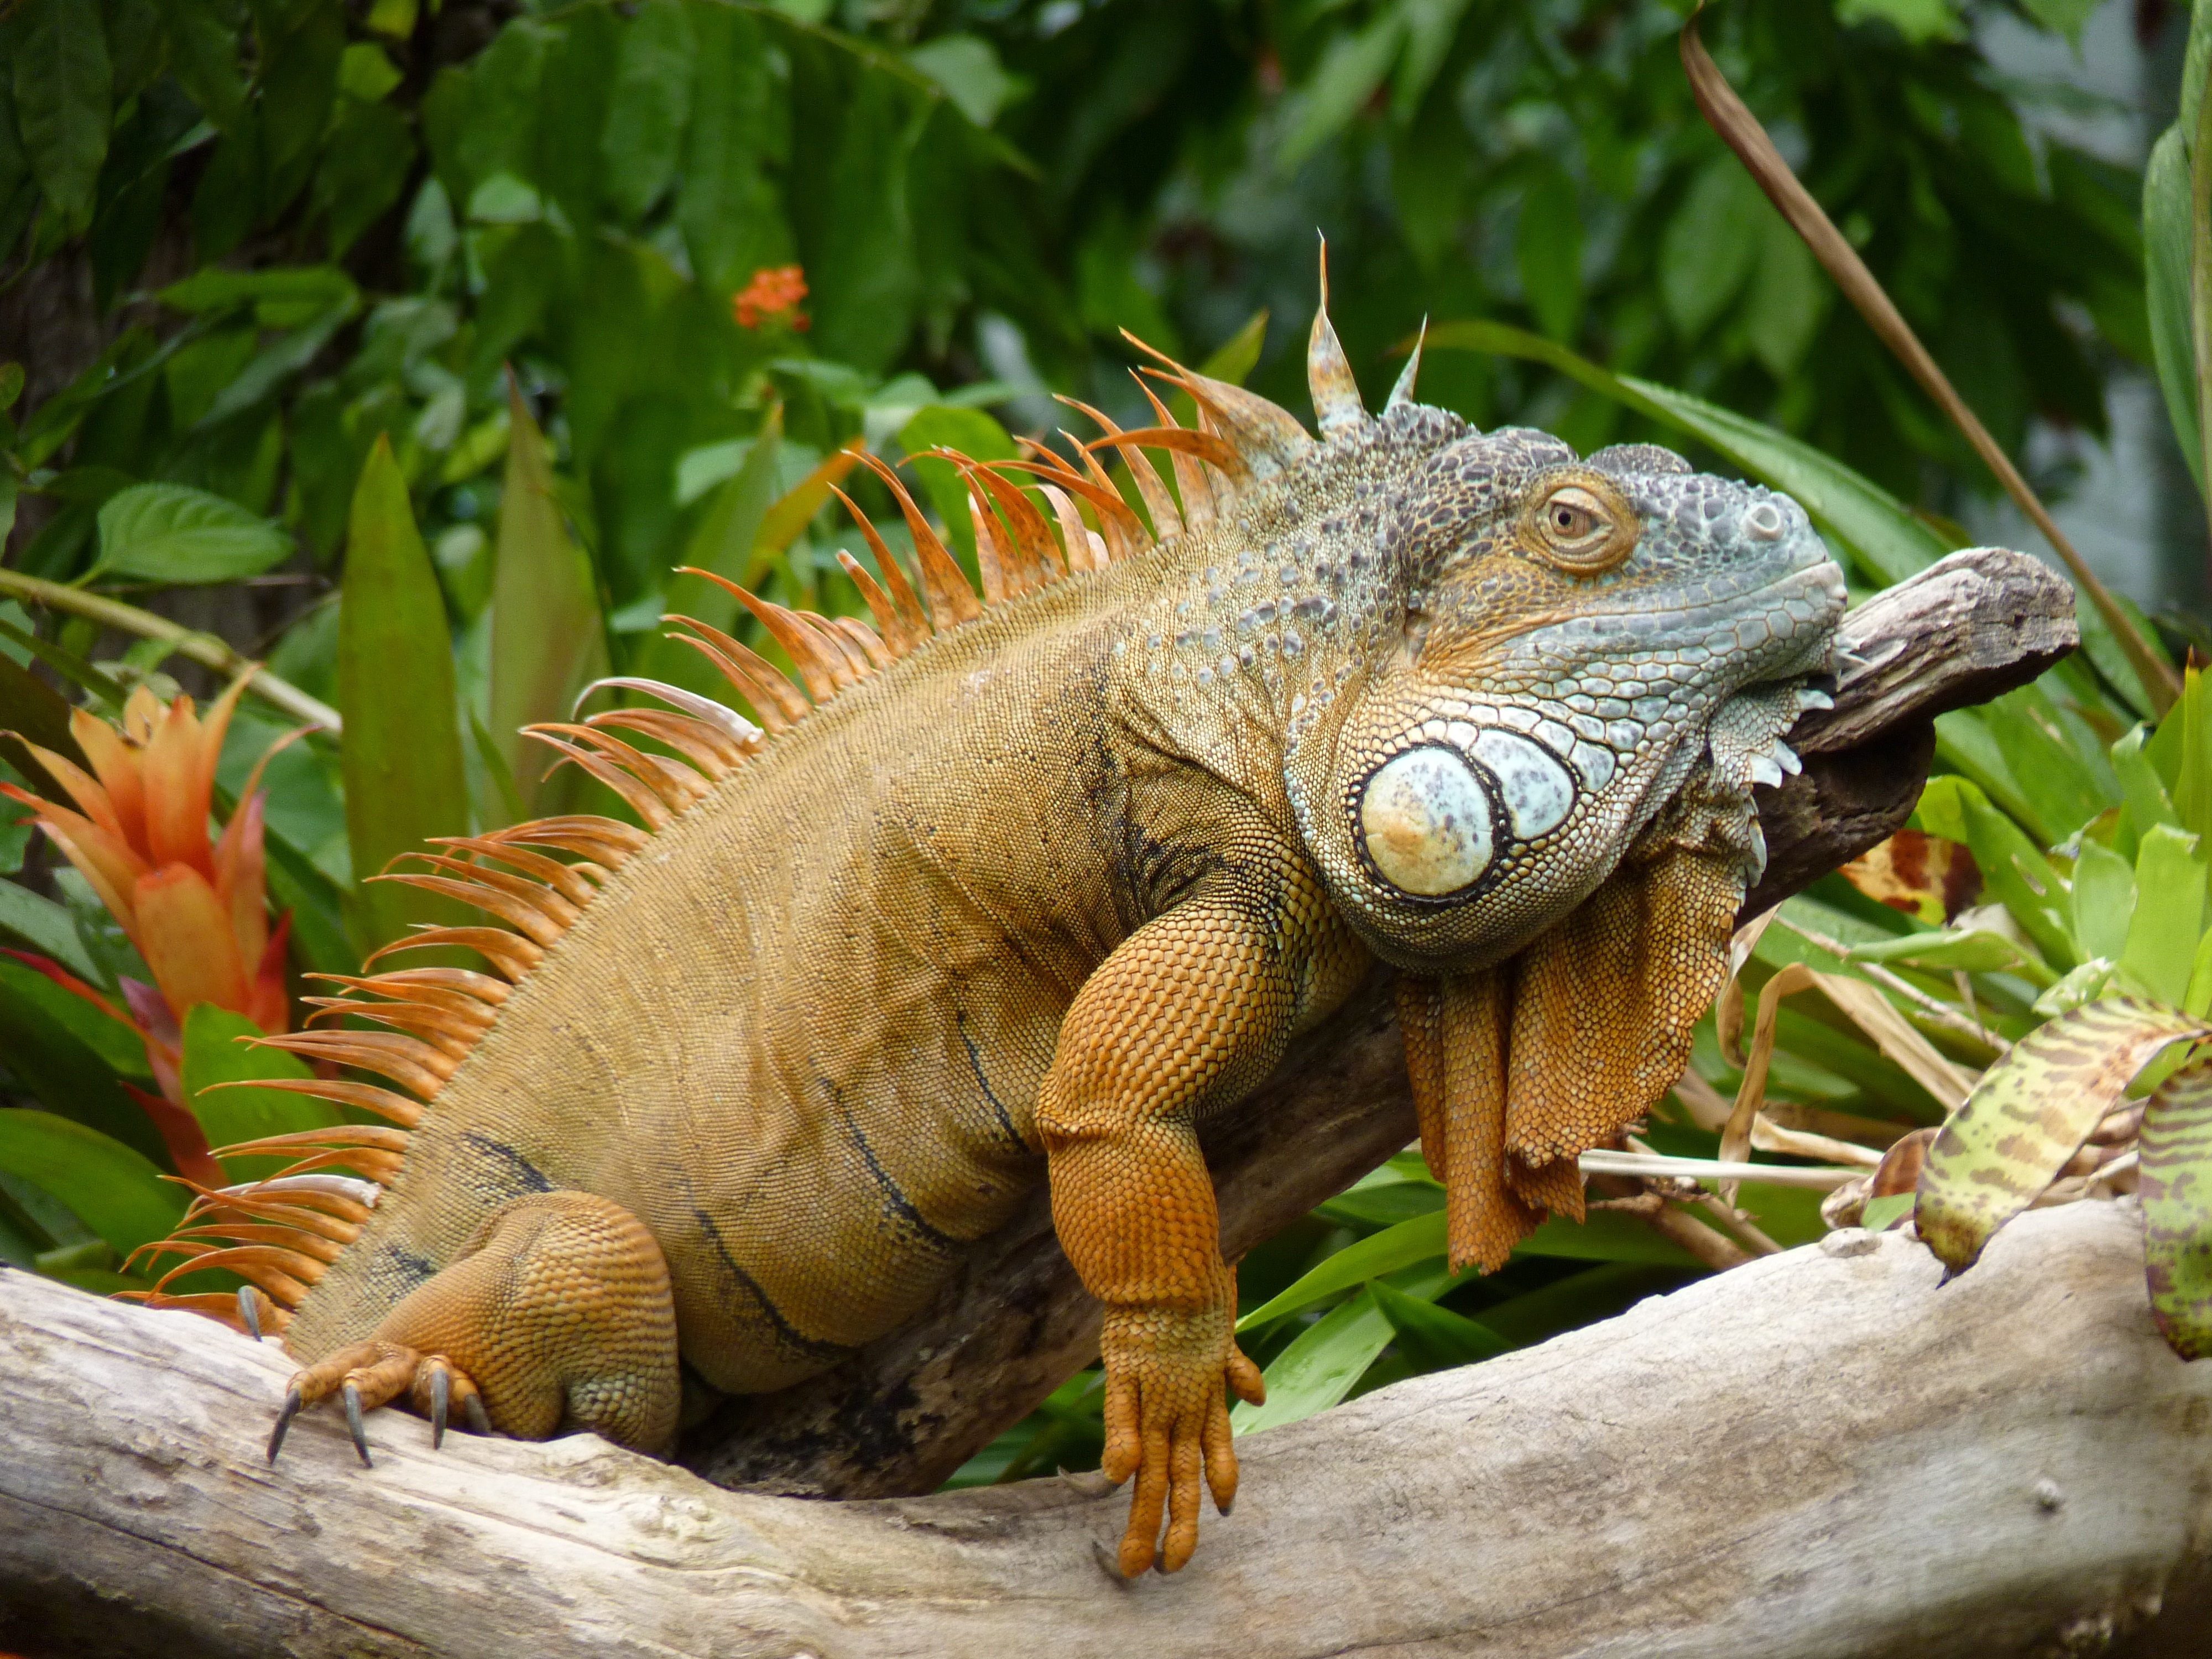
nature, animal, wildlife, zoo, rest, reptile, scale, iguana, fauna, lizard, lazy, vertebrate, dragon, exotic, iguania, agamidae, scaled reptile